Buenos Amigos

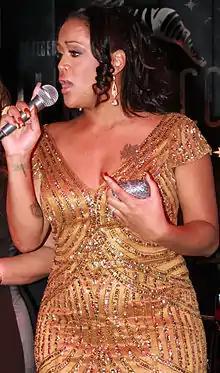
Dominican singer Anaís recorded the song with Tairon in 2005.

The music video for "Buenos Amigos" was filmed in San Antonio, Texas in August 1991. It features both artists, who are shown walking around, singing the song with an orchestra playing in the background. "Buenos Amigos" was Selena's first music video. It was included on the DVD set of Selena's 2005 compilation album "Unforgettable". Deborah Parédez said the music video was "sophisticated".